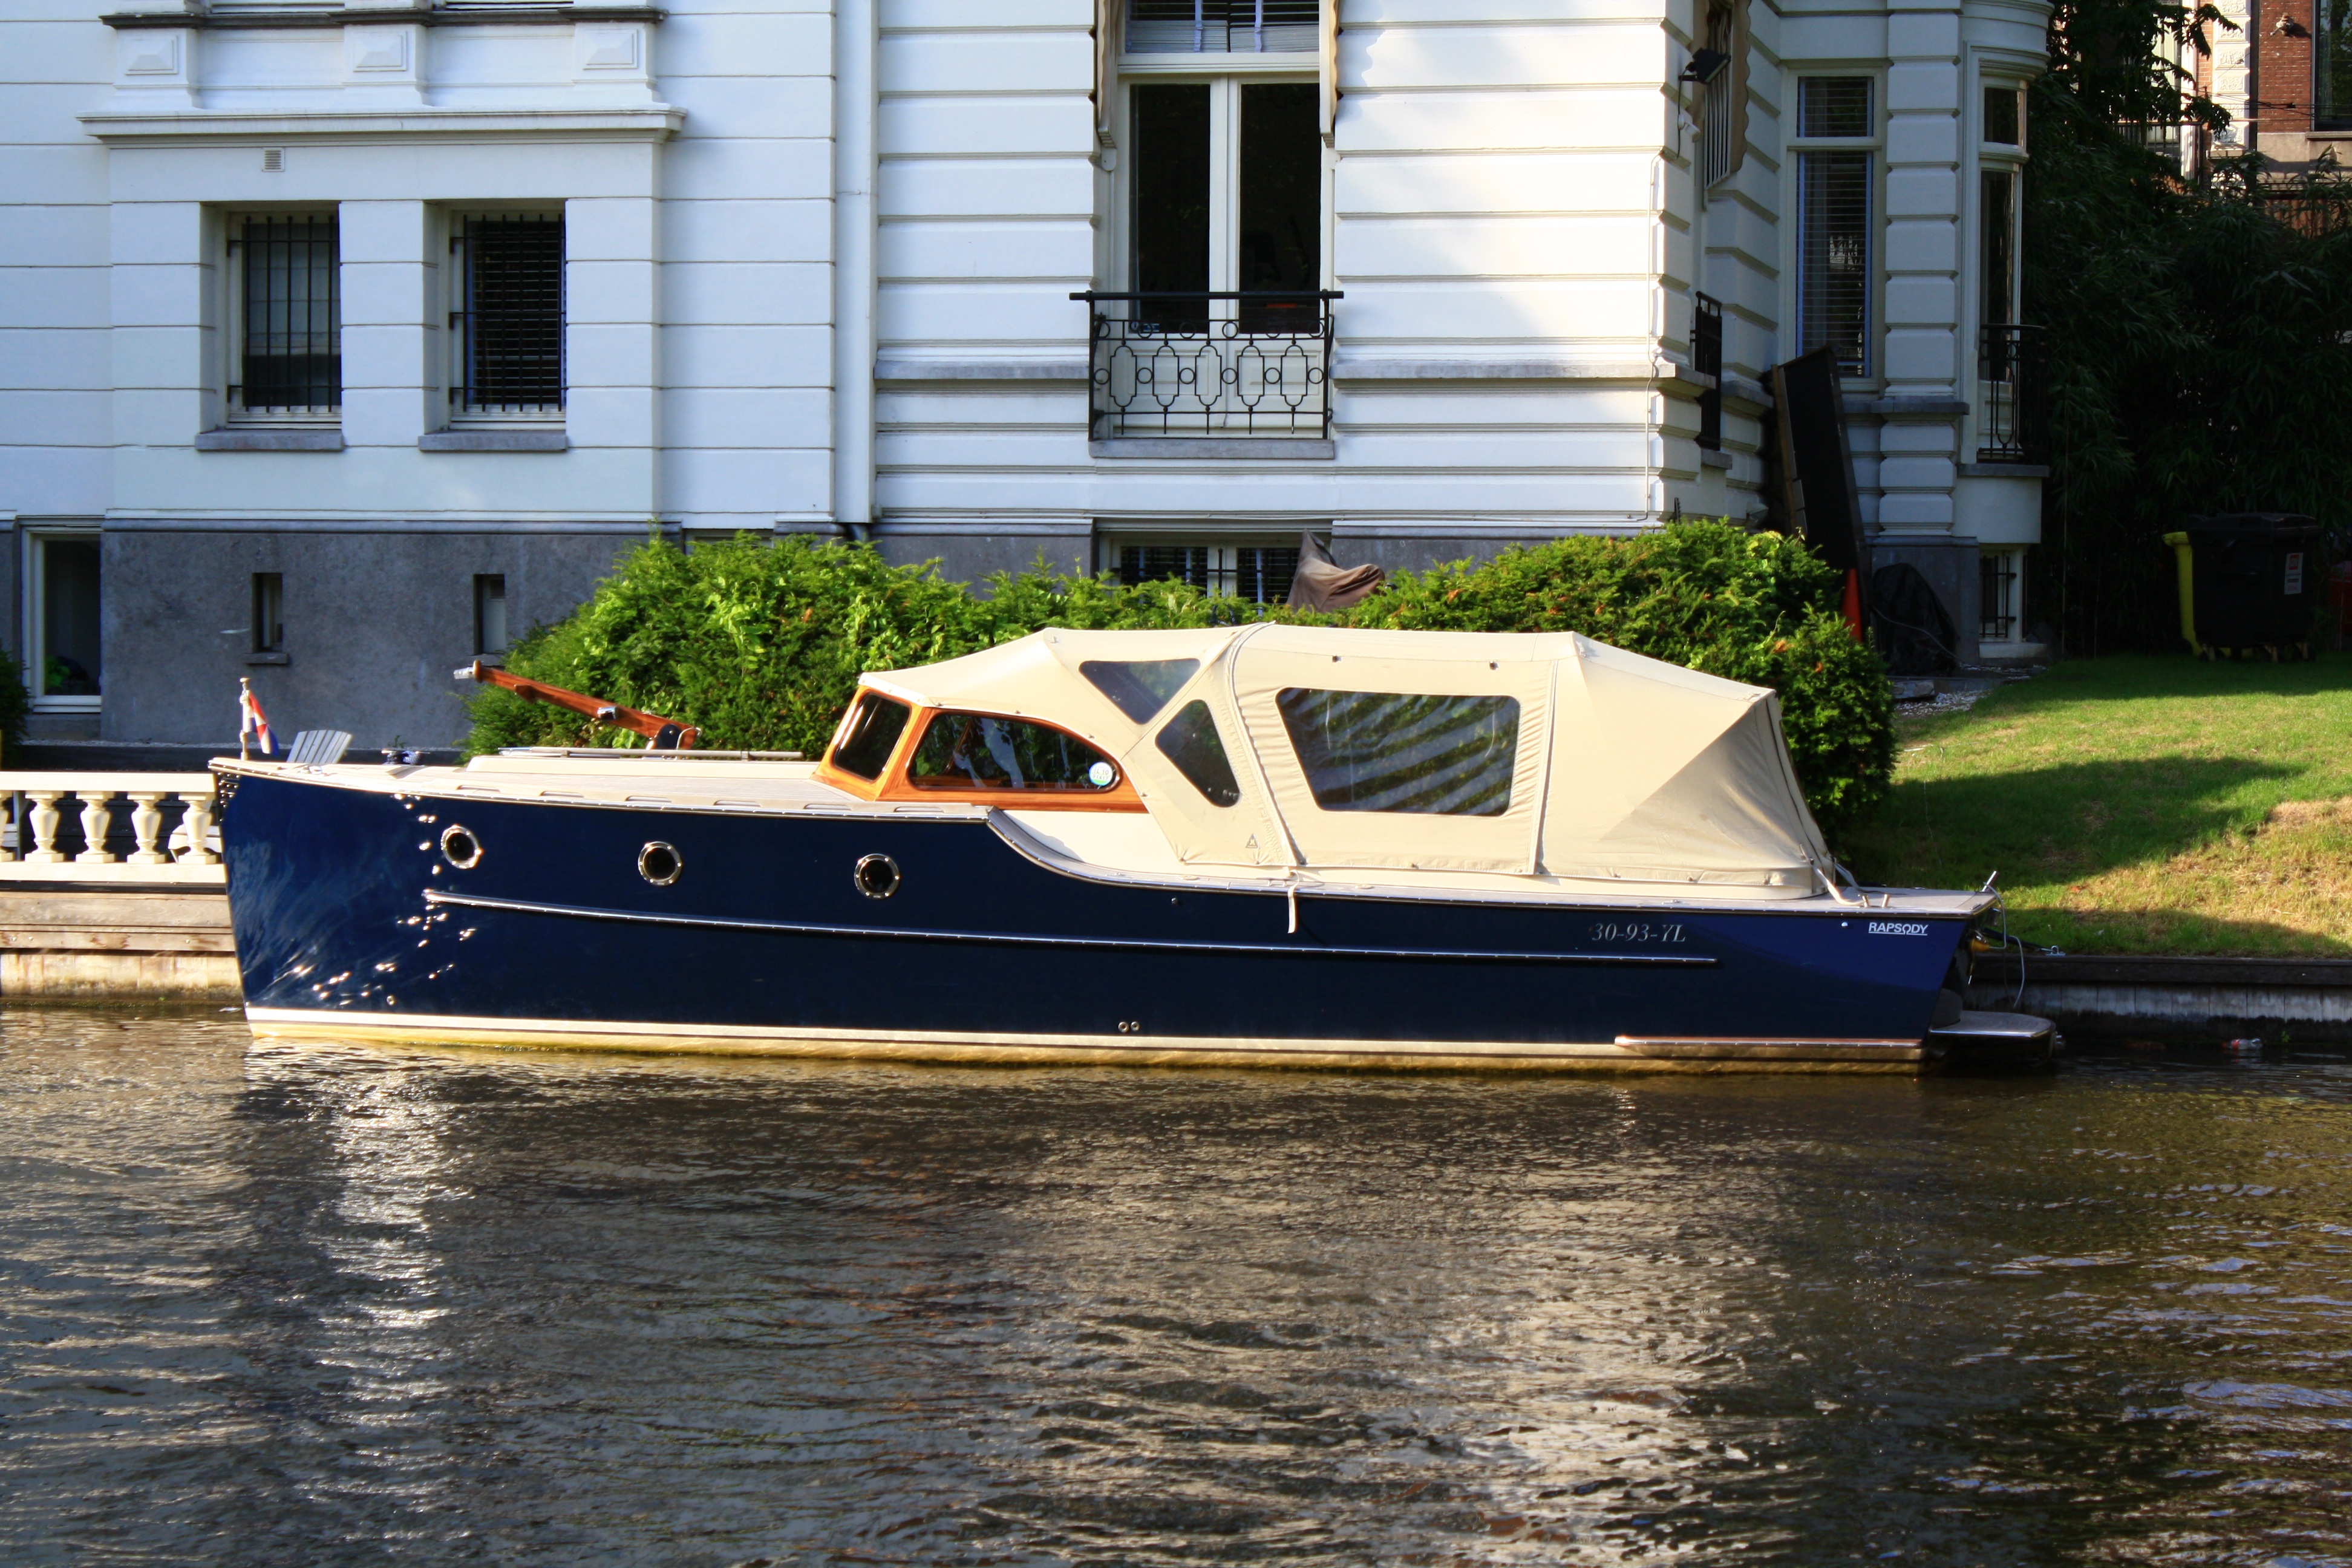
water, grass, boat, building, canal, bush, europe, vehicle, yacht, tourism, waterway, motorboat, amsterdam, netherlands, boating, dutch, channel, european, watercraft, motor ship, passenger ship, luxury yacht, pilot boat, plant community, water transportation, picnic boat, elektroboot